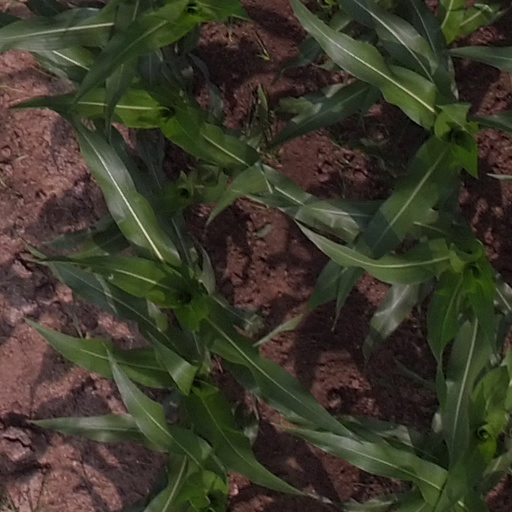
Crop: maize; corn